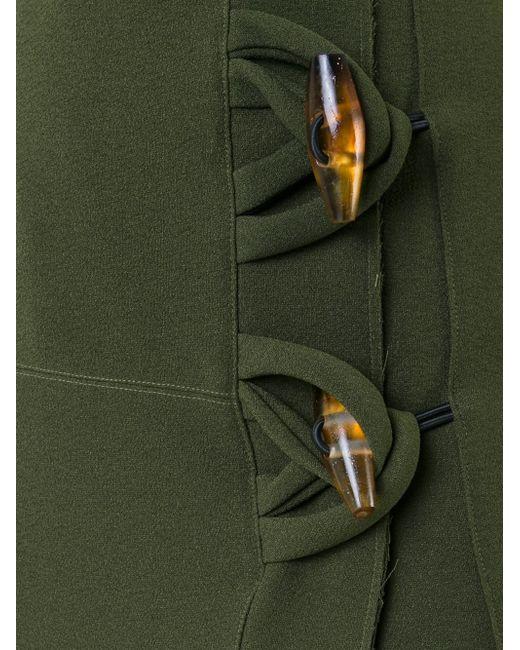
Burberry Grün Militärstil für Frauen